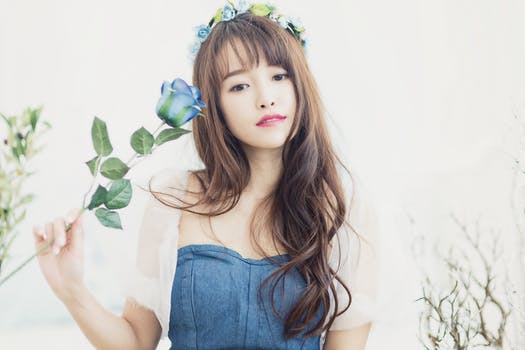
Label: No Watermark